Fontaine-Guérin

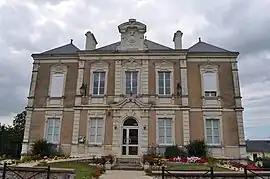
Town Hall

Fontaine-Guérin is a former commune in the Maine-et-Loire department in western France. On 1 January 2016, it was merged into the new commune of Les Bois-d'Anjou.